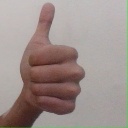
अक्षर: थ